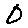
Label: 0